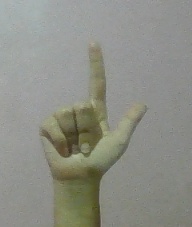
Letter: laam